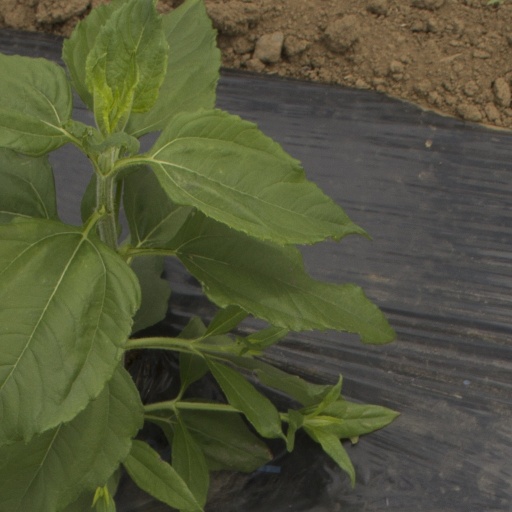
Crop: Jerusalem artichoke